Pennsylvania State University

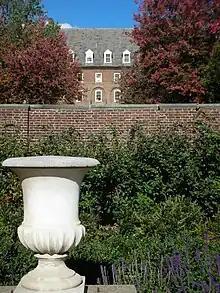
Irvin Residence Hall in West Halls in October 2006

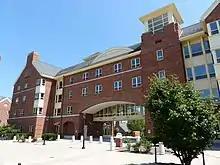
Brill Hall in July 2017

There are seven housing complexes on campus for students attending the University Park campus: East Halls, North Halls, Pollock Halls, South Halls, West Halls, Eastview Terrace, and Nittany Apartments. Each complex consists of a few separate buildings that are dormitories and a commons building, which has: lounges, the help desk for the complex, mailboxes for each dormitory room, a convenience store, a food court, an all-you-care-to-eat buffet. Different floors within a building may be designated as a Living Learning Community (LLC). LLCs are offered to members of certain student groups, such as sororities, students studying particular majors, students who wish to engage in a particular lifestyle (such as the alcohol-free LIFE House), or other groups who wish to pursue similar goals.